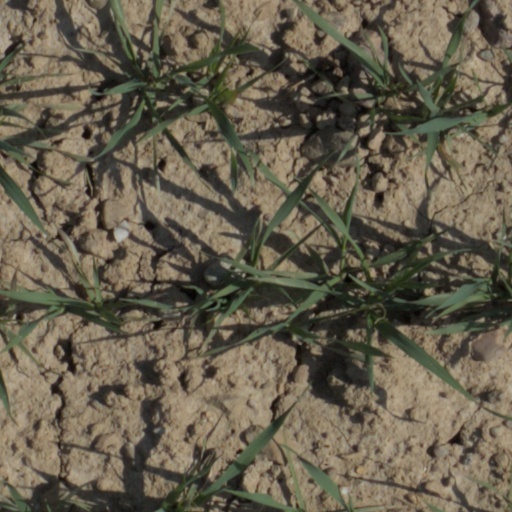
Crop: wheat